Jorum Glacier

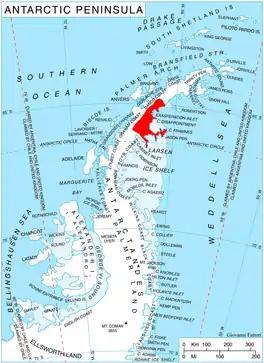
Location of Oscar II Coast on Antarctic Peninsula.

Jorum Glacier is a glacier draining the southeast slopes of Forbidden Plateau, and lowing east into Exasperation Inlet, just north of Caution Point, on the east coast of Graham Land, Antarctica. It was surveyed by the Falkland Islands Dependencies Survey in 1947 and 1955. The UK Antarctic Place-Names Committee name alludes to the punchbowl shape of the head of the glacier, a "jorum" being a large drinking bowl used for punch.